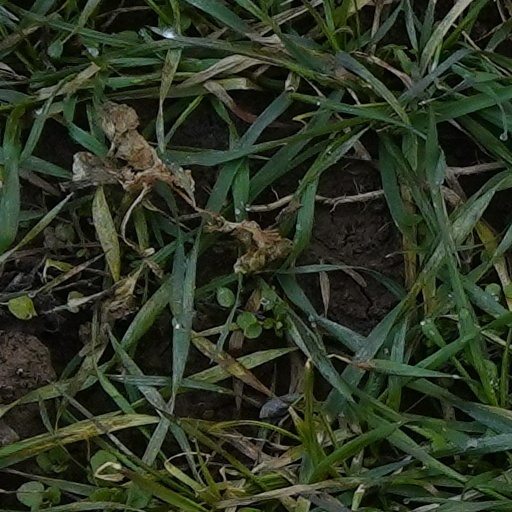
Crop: wheat